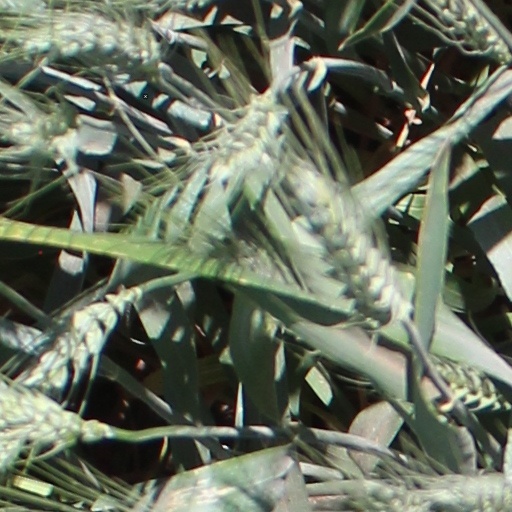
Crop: wheat